Clan Crichton

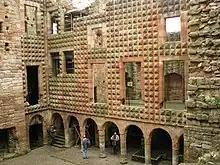
The interior of Crichton Castle, historic seat of the chiefs of Clan Crichton.

The second Lord Crichton obtained the barony of Frendraught in Banffshire through marriage. The third Lord Crichton sided with the Duke of Albany in his rebellion against his own brother, James III of Scotland. Crichton garrisoned Crichton Castle against the king, but the rebellion failed and as a result the Crichton estates were forfeited for treason.